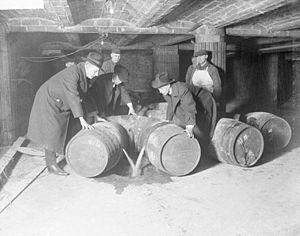
La mafia américaine ou mafia italo-américaine désigne une société criminelle italo-américaine hautement organisée. L'organisation est souvent désignée par ses membres comme « Cosa Nostra » ou « La Cosa Nostra ». La mafia émerge à New York dans les quartiers pauvres des immigrants italiens catholiques : East Harlem, le Lower East Side et Brooklyn. Elle apparaît aussi vers 1870 dans d'autres grandes métropoles de la côte Est et du pays en général suivant les vagues d'immigration en provenance de Sicile et d'autres régions du sud de l'Italie. Cosa Nostra a ses racines dans la mafia sicilienne. Mais d'autres organisations distinctes aux États-Unis comme la Camorra napolitaine, la 'Ndrangheta calabraise, d'autres groupes criminels italiens aux États-Unis, ainsi que des criminels d'autres ethnies indépendantes, ont par la suite fusionné avec la mafia sicilienne pour créer la mafia italo-américaine moderne en Amérique du Nord. La structure qui unifie de manière la plus importante la mafia américaine est une « famille », laquelle est une organisation structurée de manière pyramidale.
Le XVIIIᵉ amendement de la Constitution des États-Unis, complété par le Volstead Act, a institué la prohibition. Sa ratification a été homologuée le 16 janvier 1919. Il est le seul amendement de la Constitution à avoir été abrogé, en 1933.
Le Mystère de la malle n°1 est le titre d'un recueil de reportages écrits par Pierre Mac Orlan entre 1924 et 1934, et compilés par Francis Lacassin en vue d'une édition posthume, parue en 1984 dans la collection 10/18 « Grands reporters ».